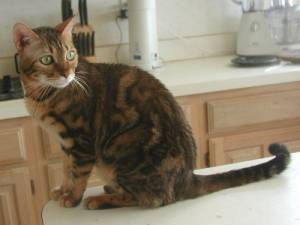
Animal: cat
Breed: bengal